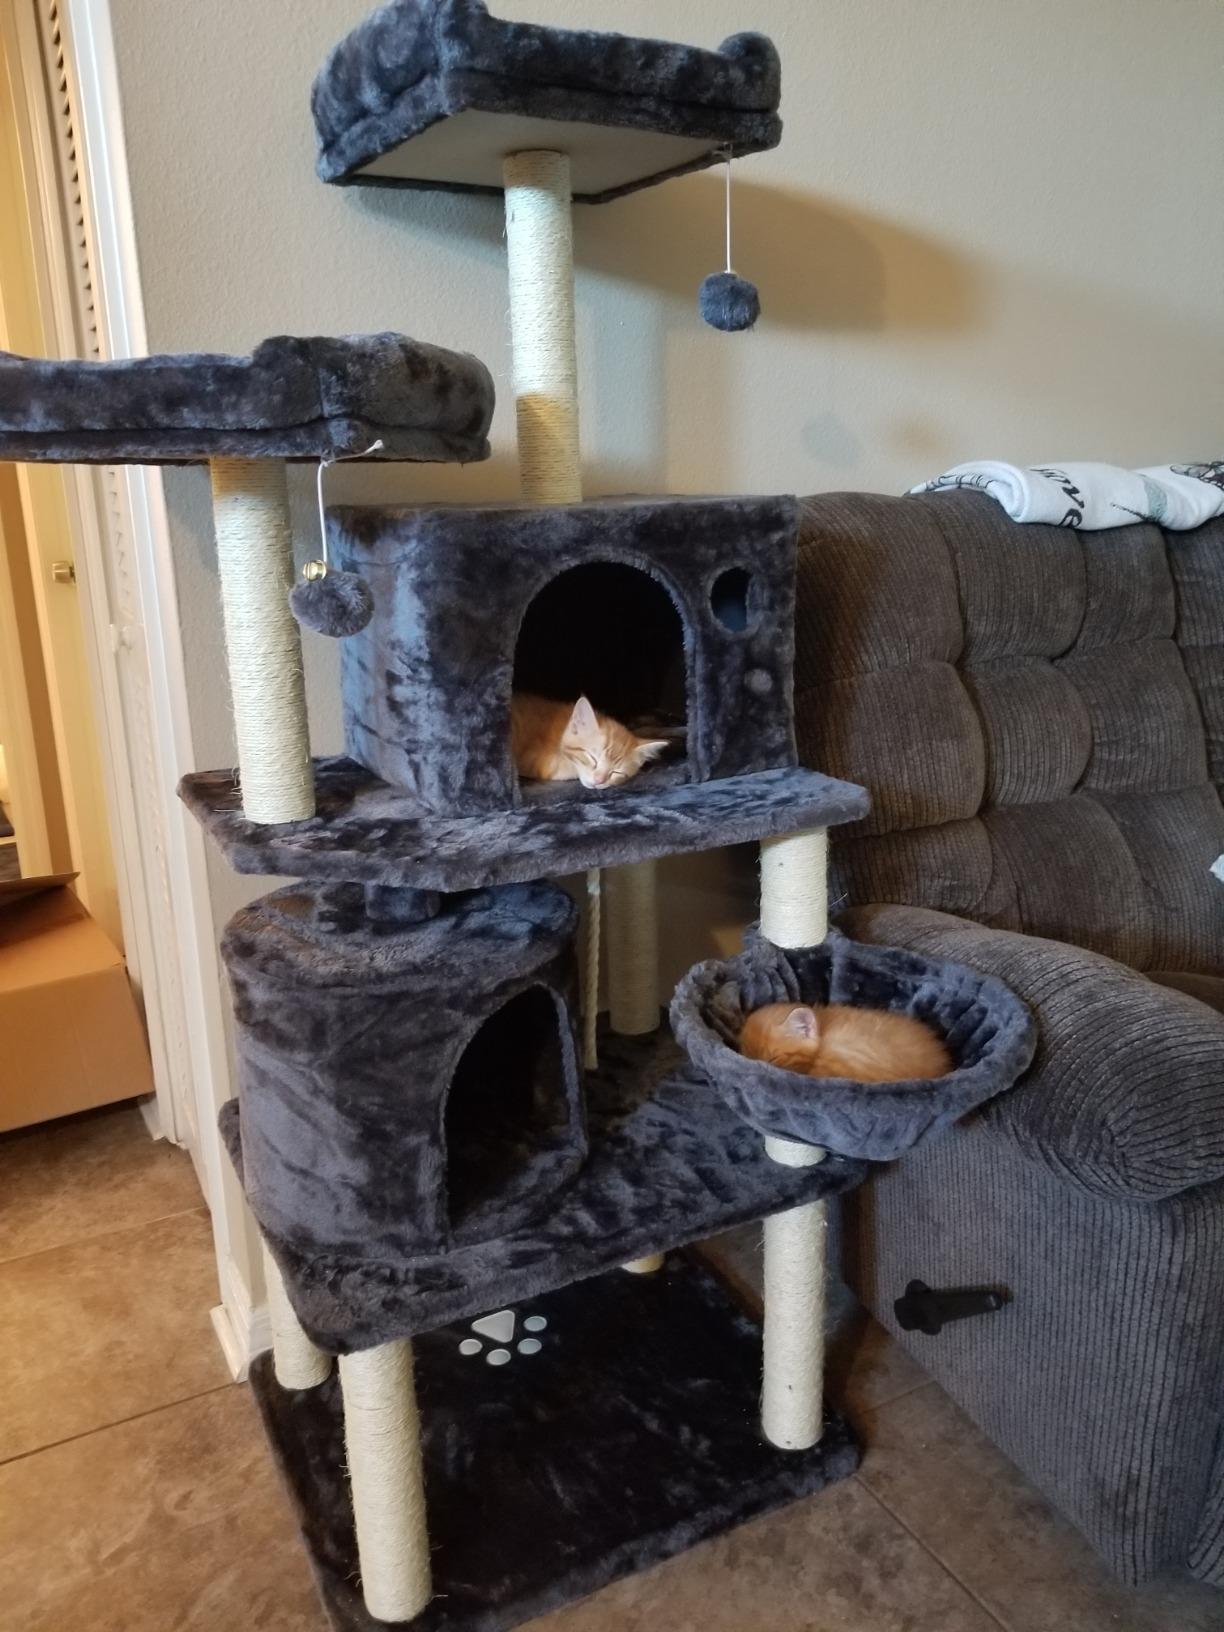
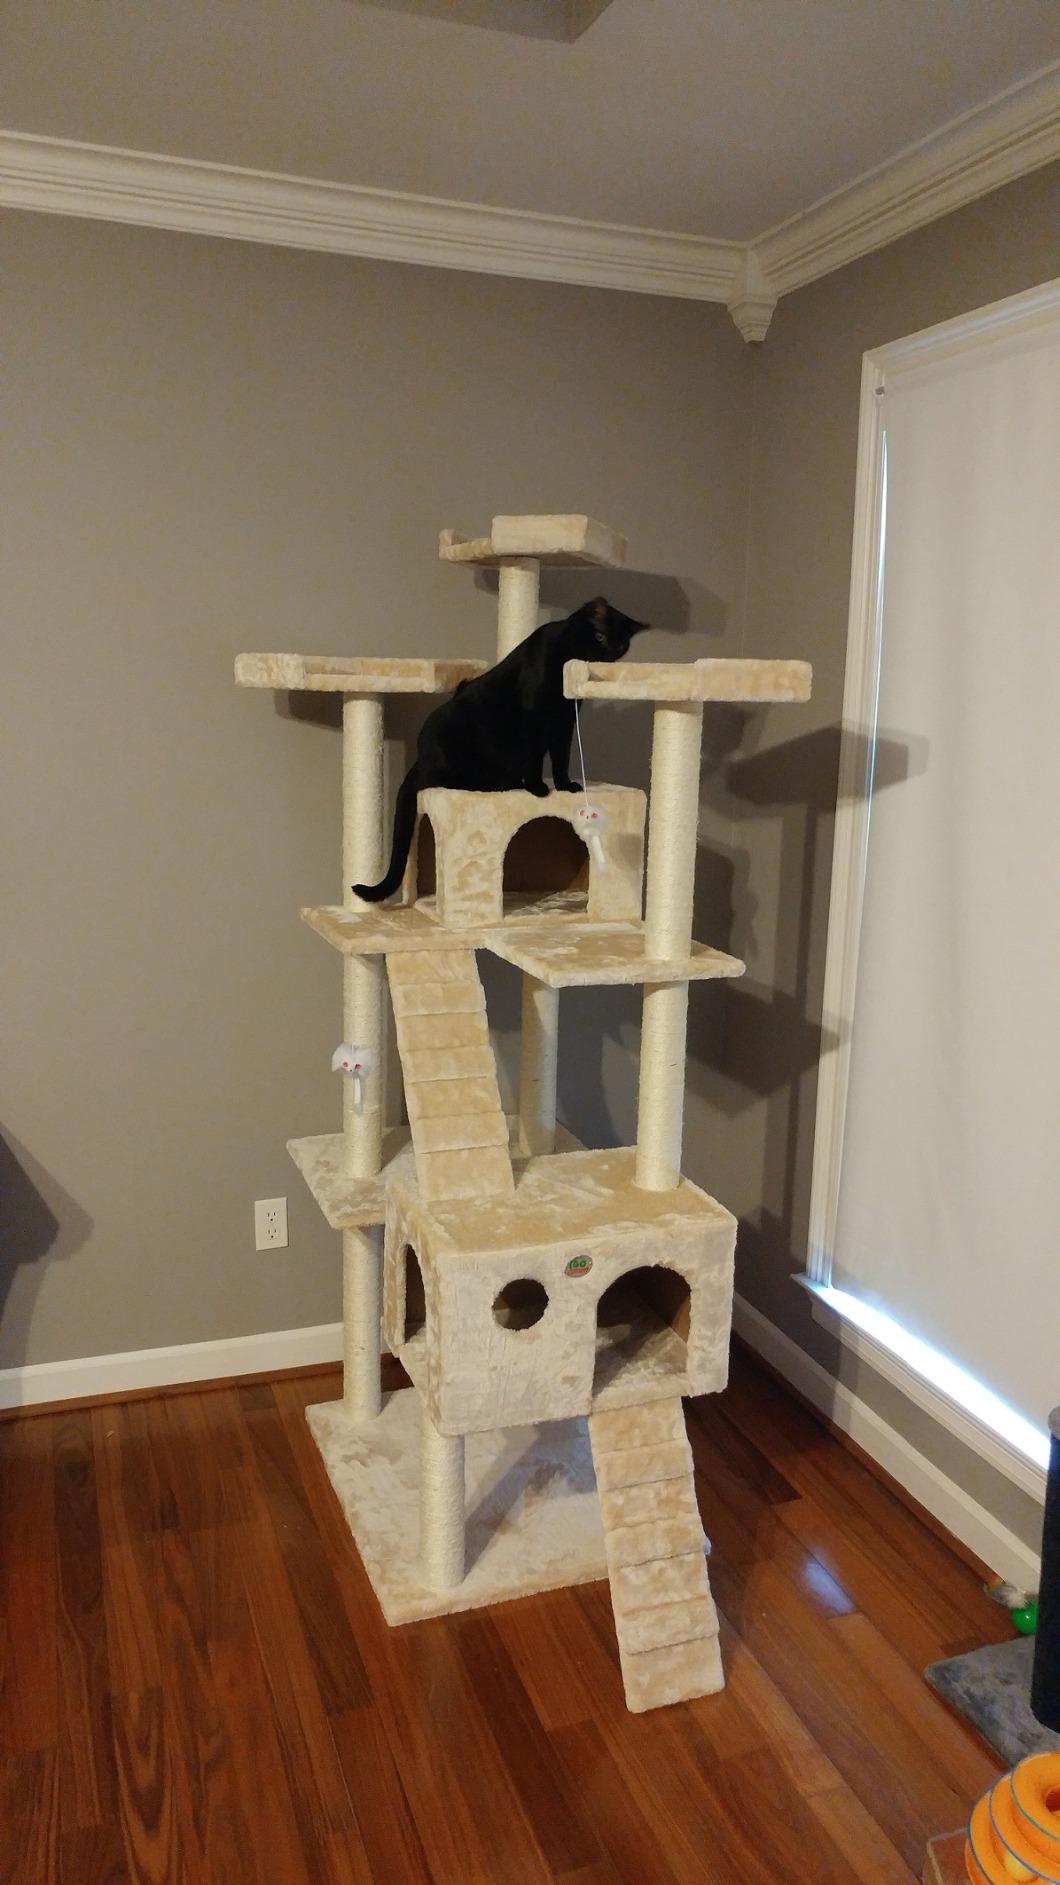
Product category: items_cat tree
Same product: no